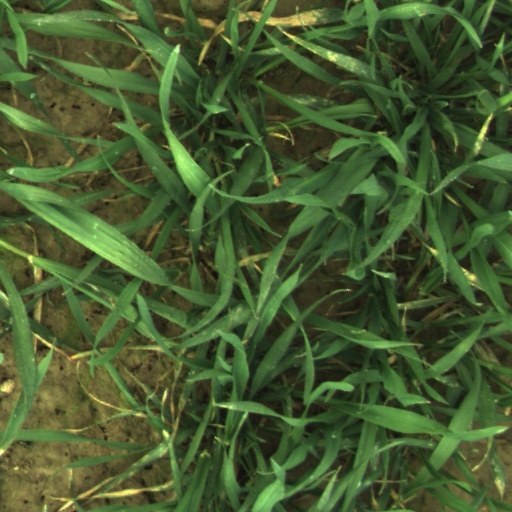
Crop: wheat